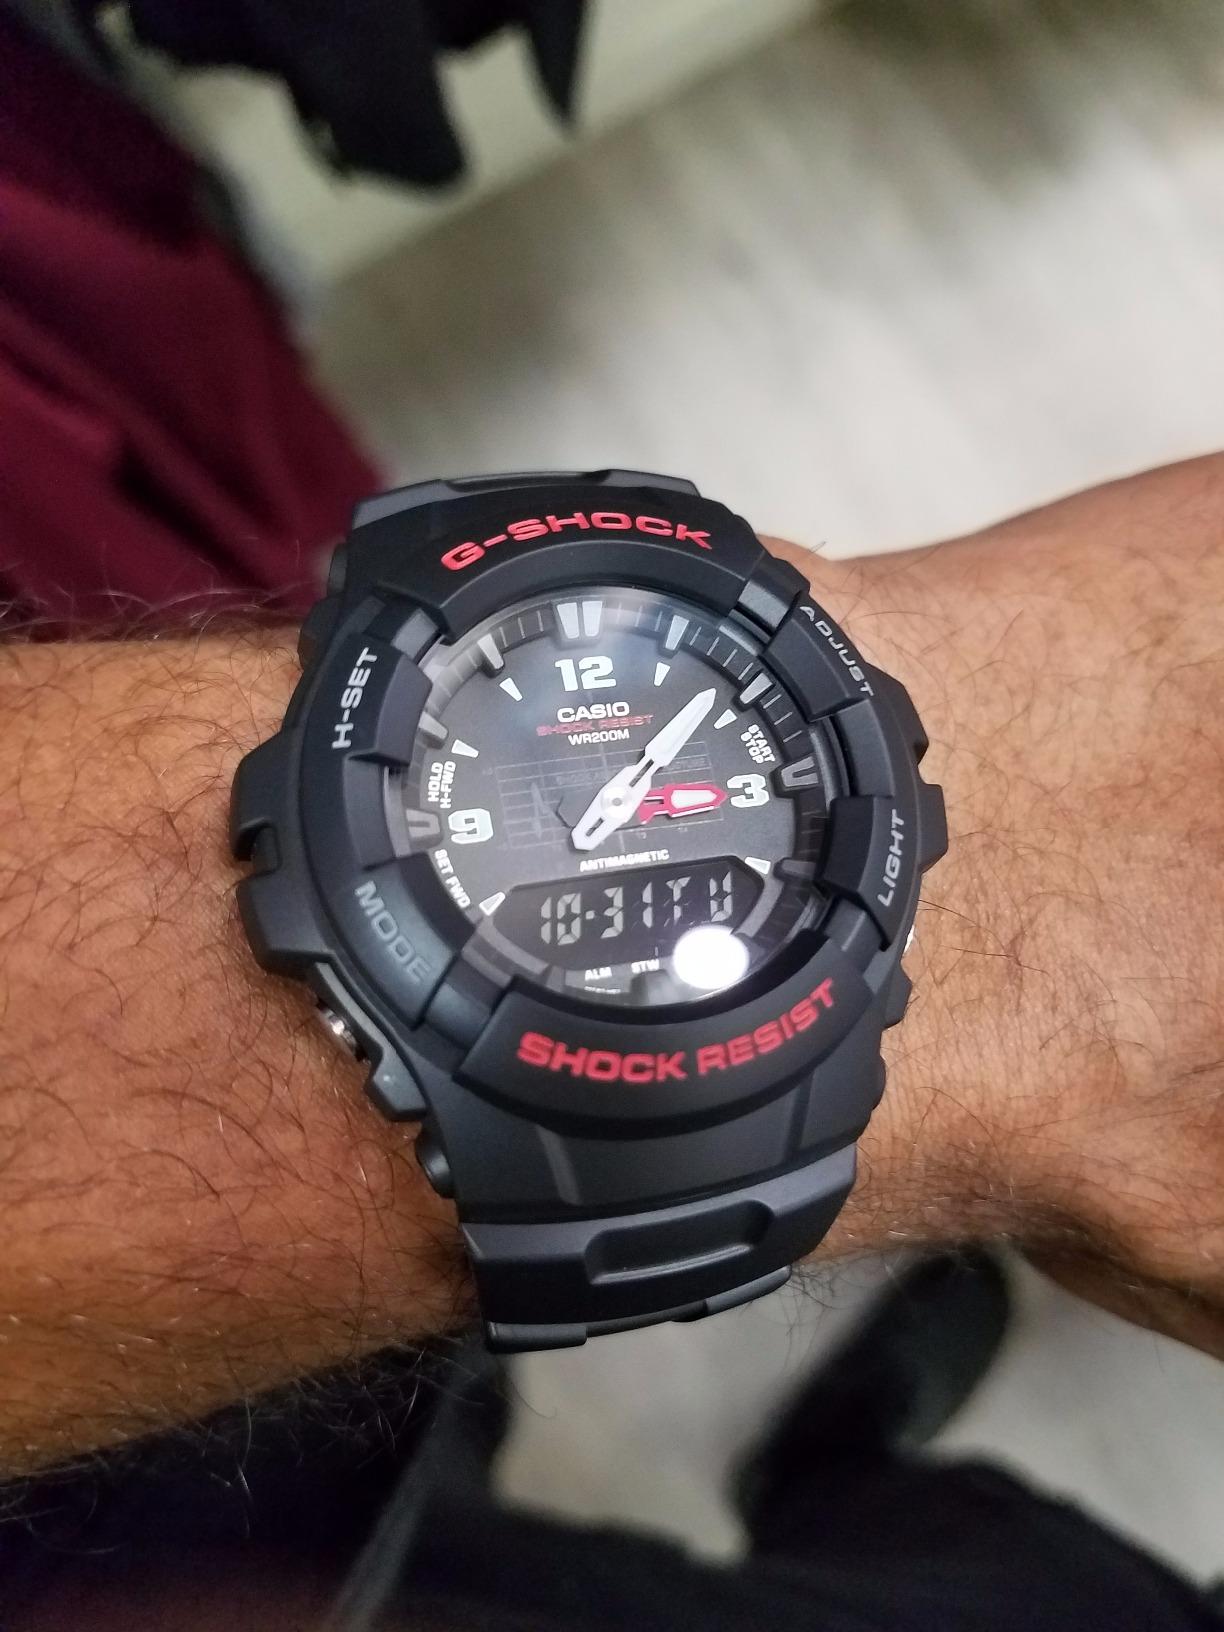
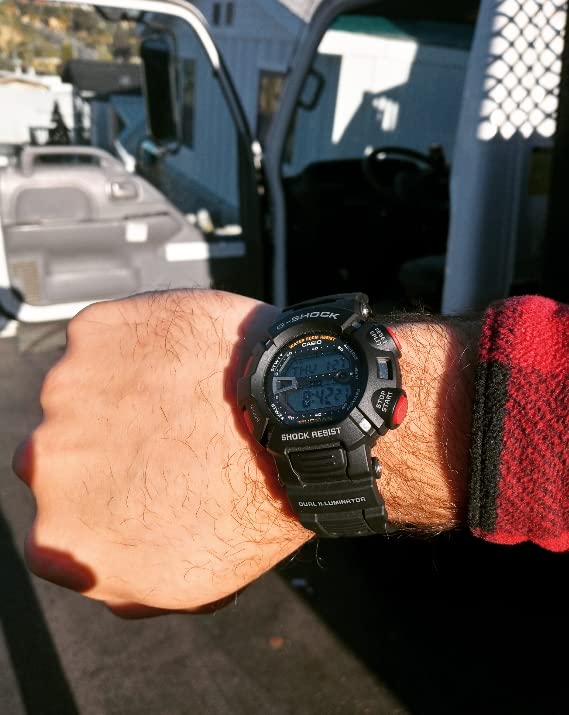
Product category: accessories_watch
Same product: no